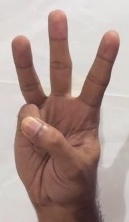
ASL sign: 6